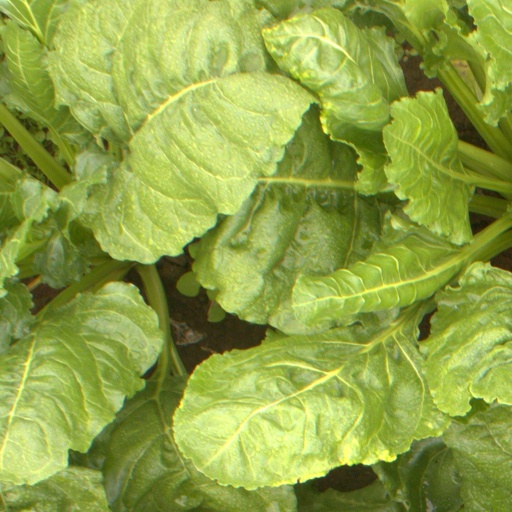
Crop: sugar beet